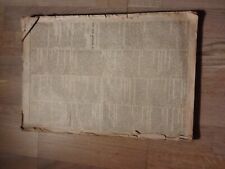
Waste category: paper